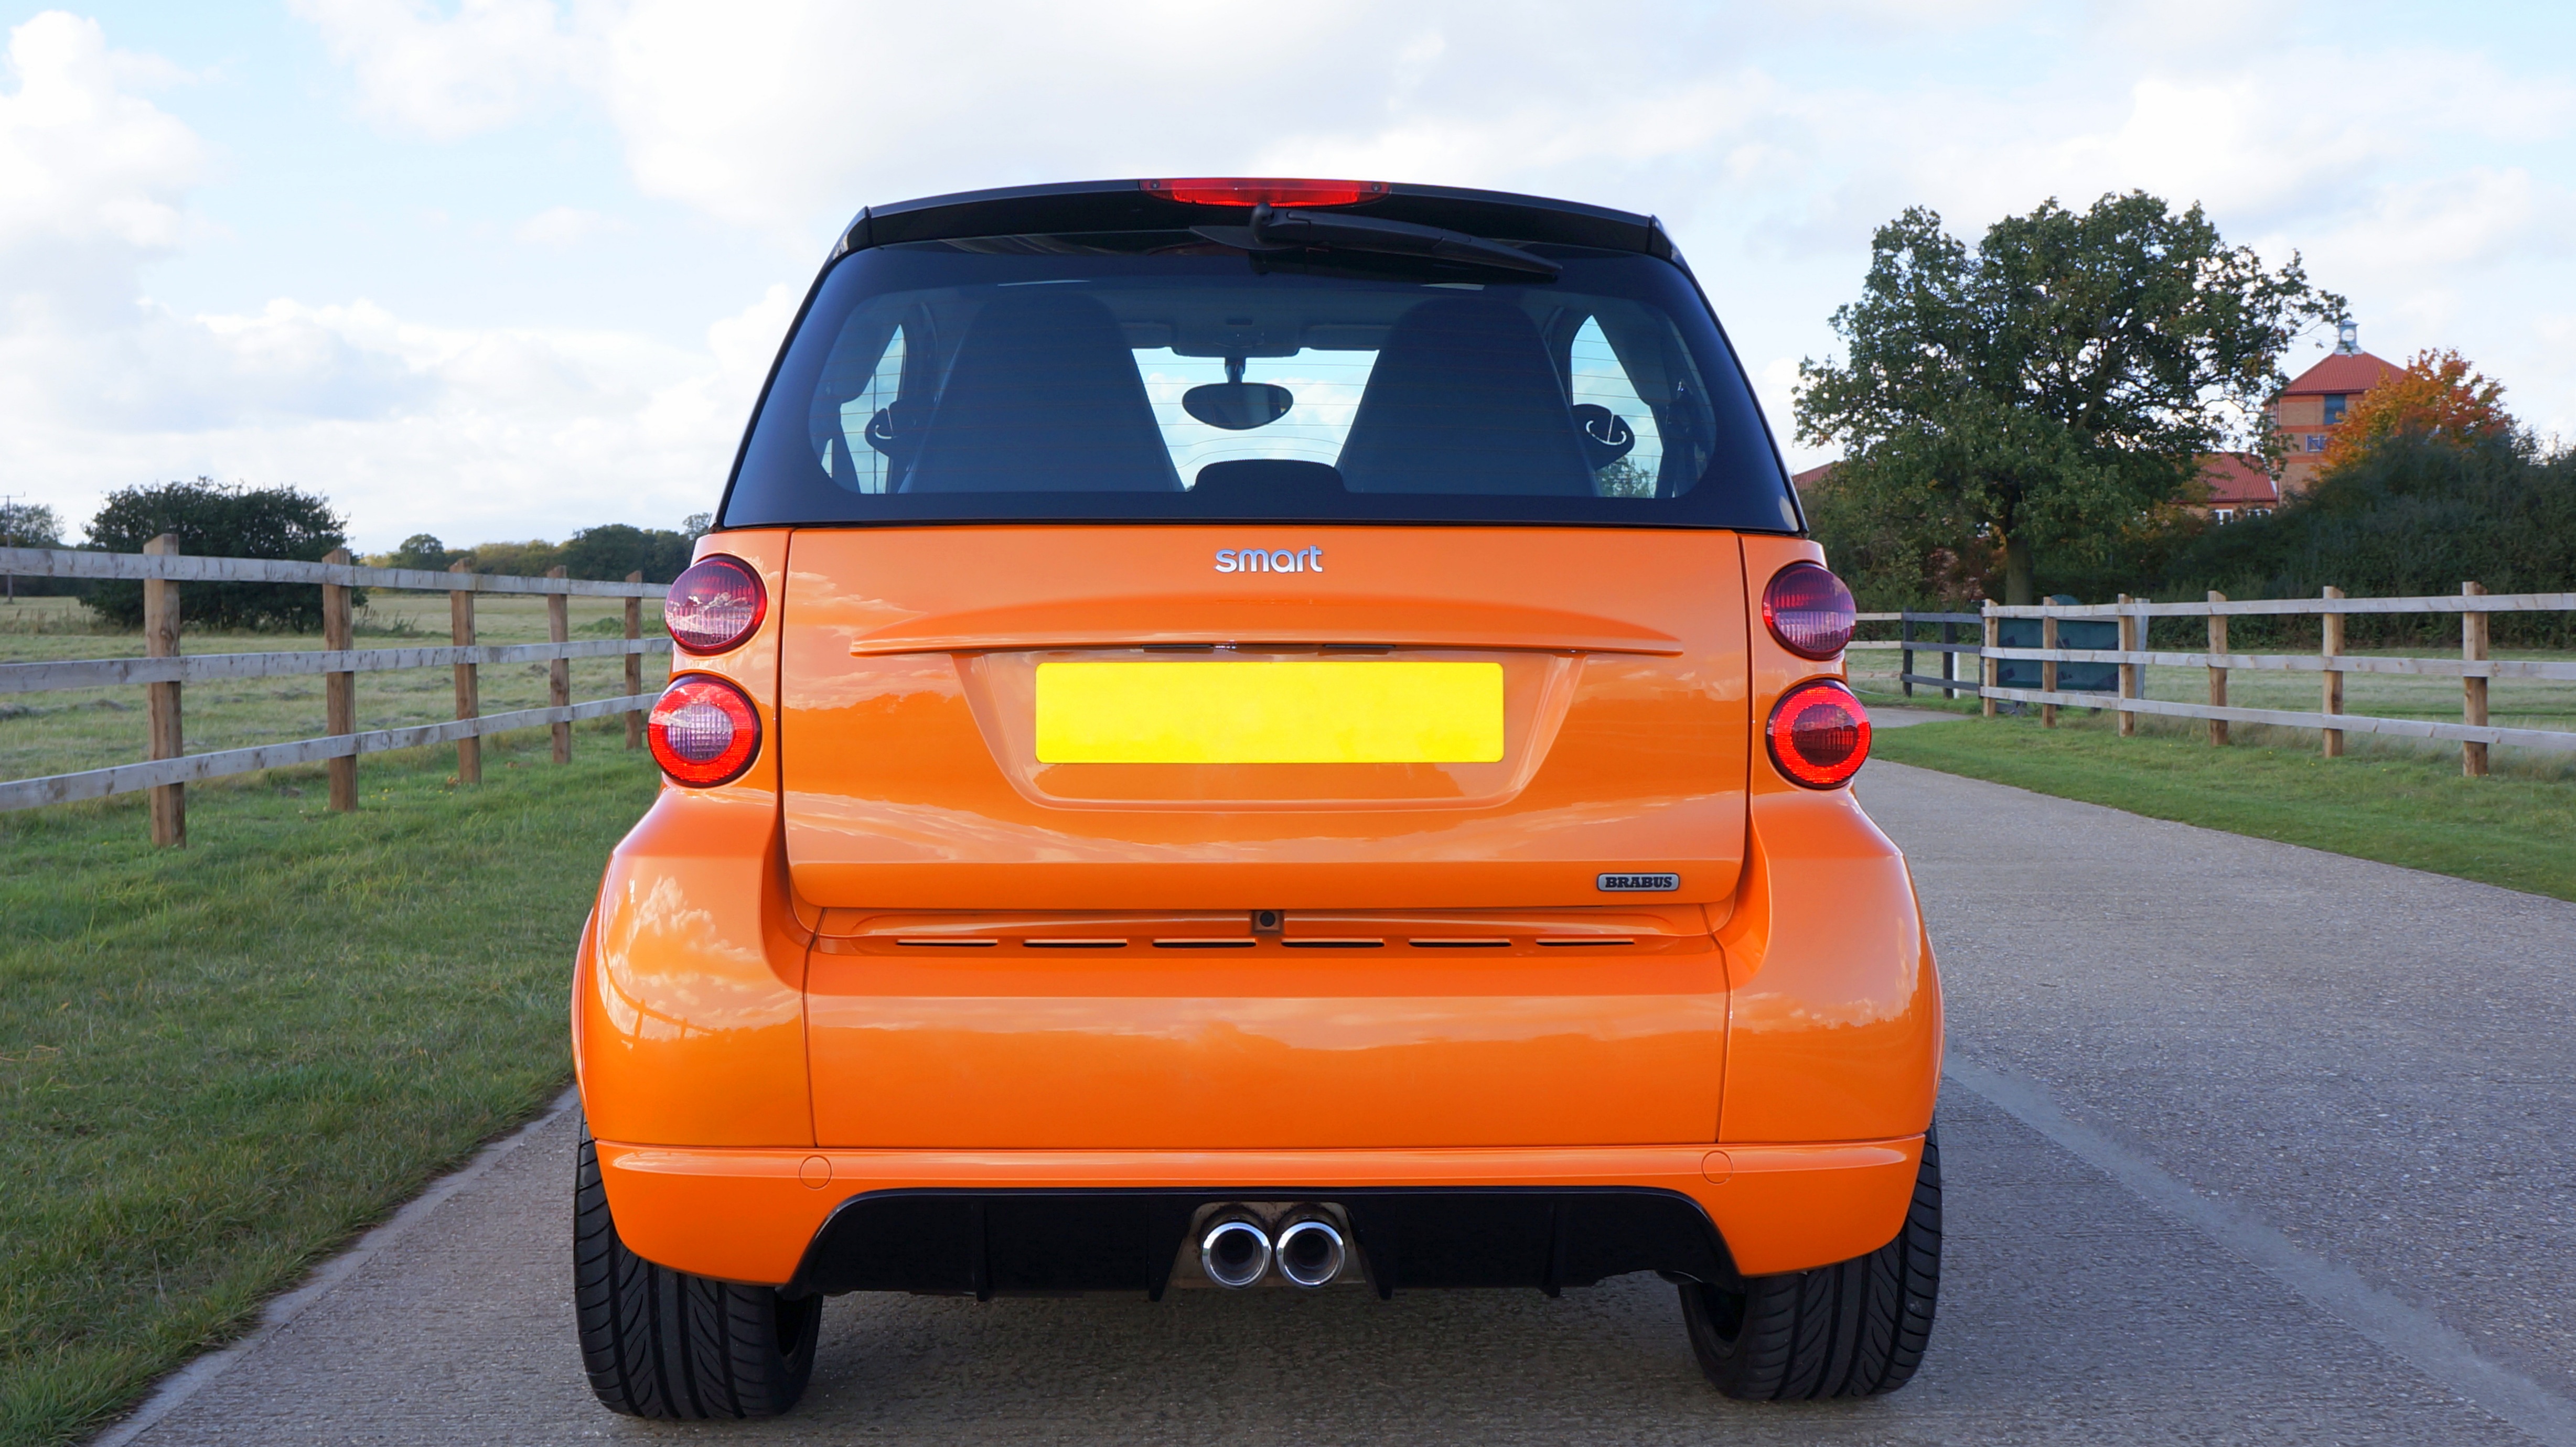
car, automobile, transportation, transport, vehicle, auto, bumper, hatchback, motor, smart, city car, sport utility vehicle, land vehicle, smart car, automobile make, automotive exterior, compact car, compact sport utility vehicle, supermini, mini sport utility vehicle